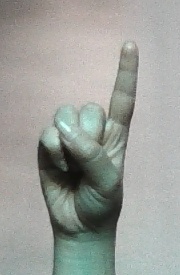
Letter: bb